Green and Silver

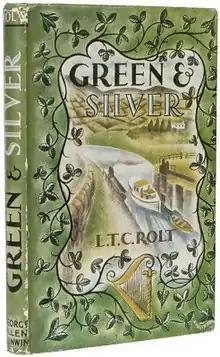
First edition, art by Evelyn Hunt, 1949

Green and Silver is the account by Tom Rolt of a voyage through the inland waterways of Ireland just after the Second World War, published in 1949. It is notable because it was one of the last trips by any boat around the triangular loop of the River Shannon, Grand Canal, and Royal Canal before the last named was closed to navigation (until 2010).